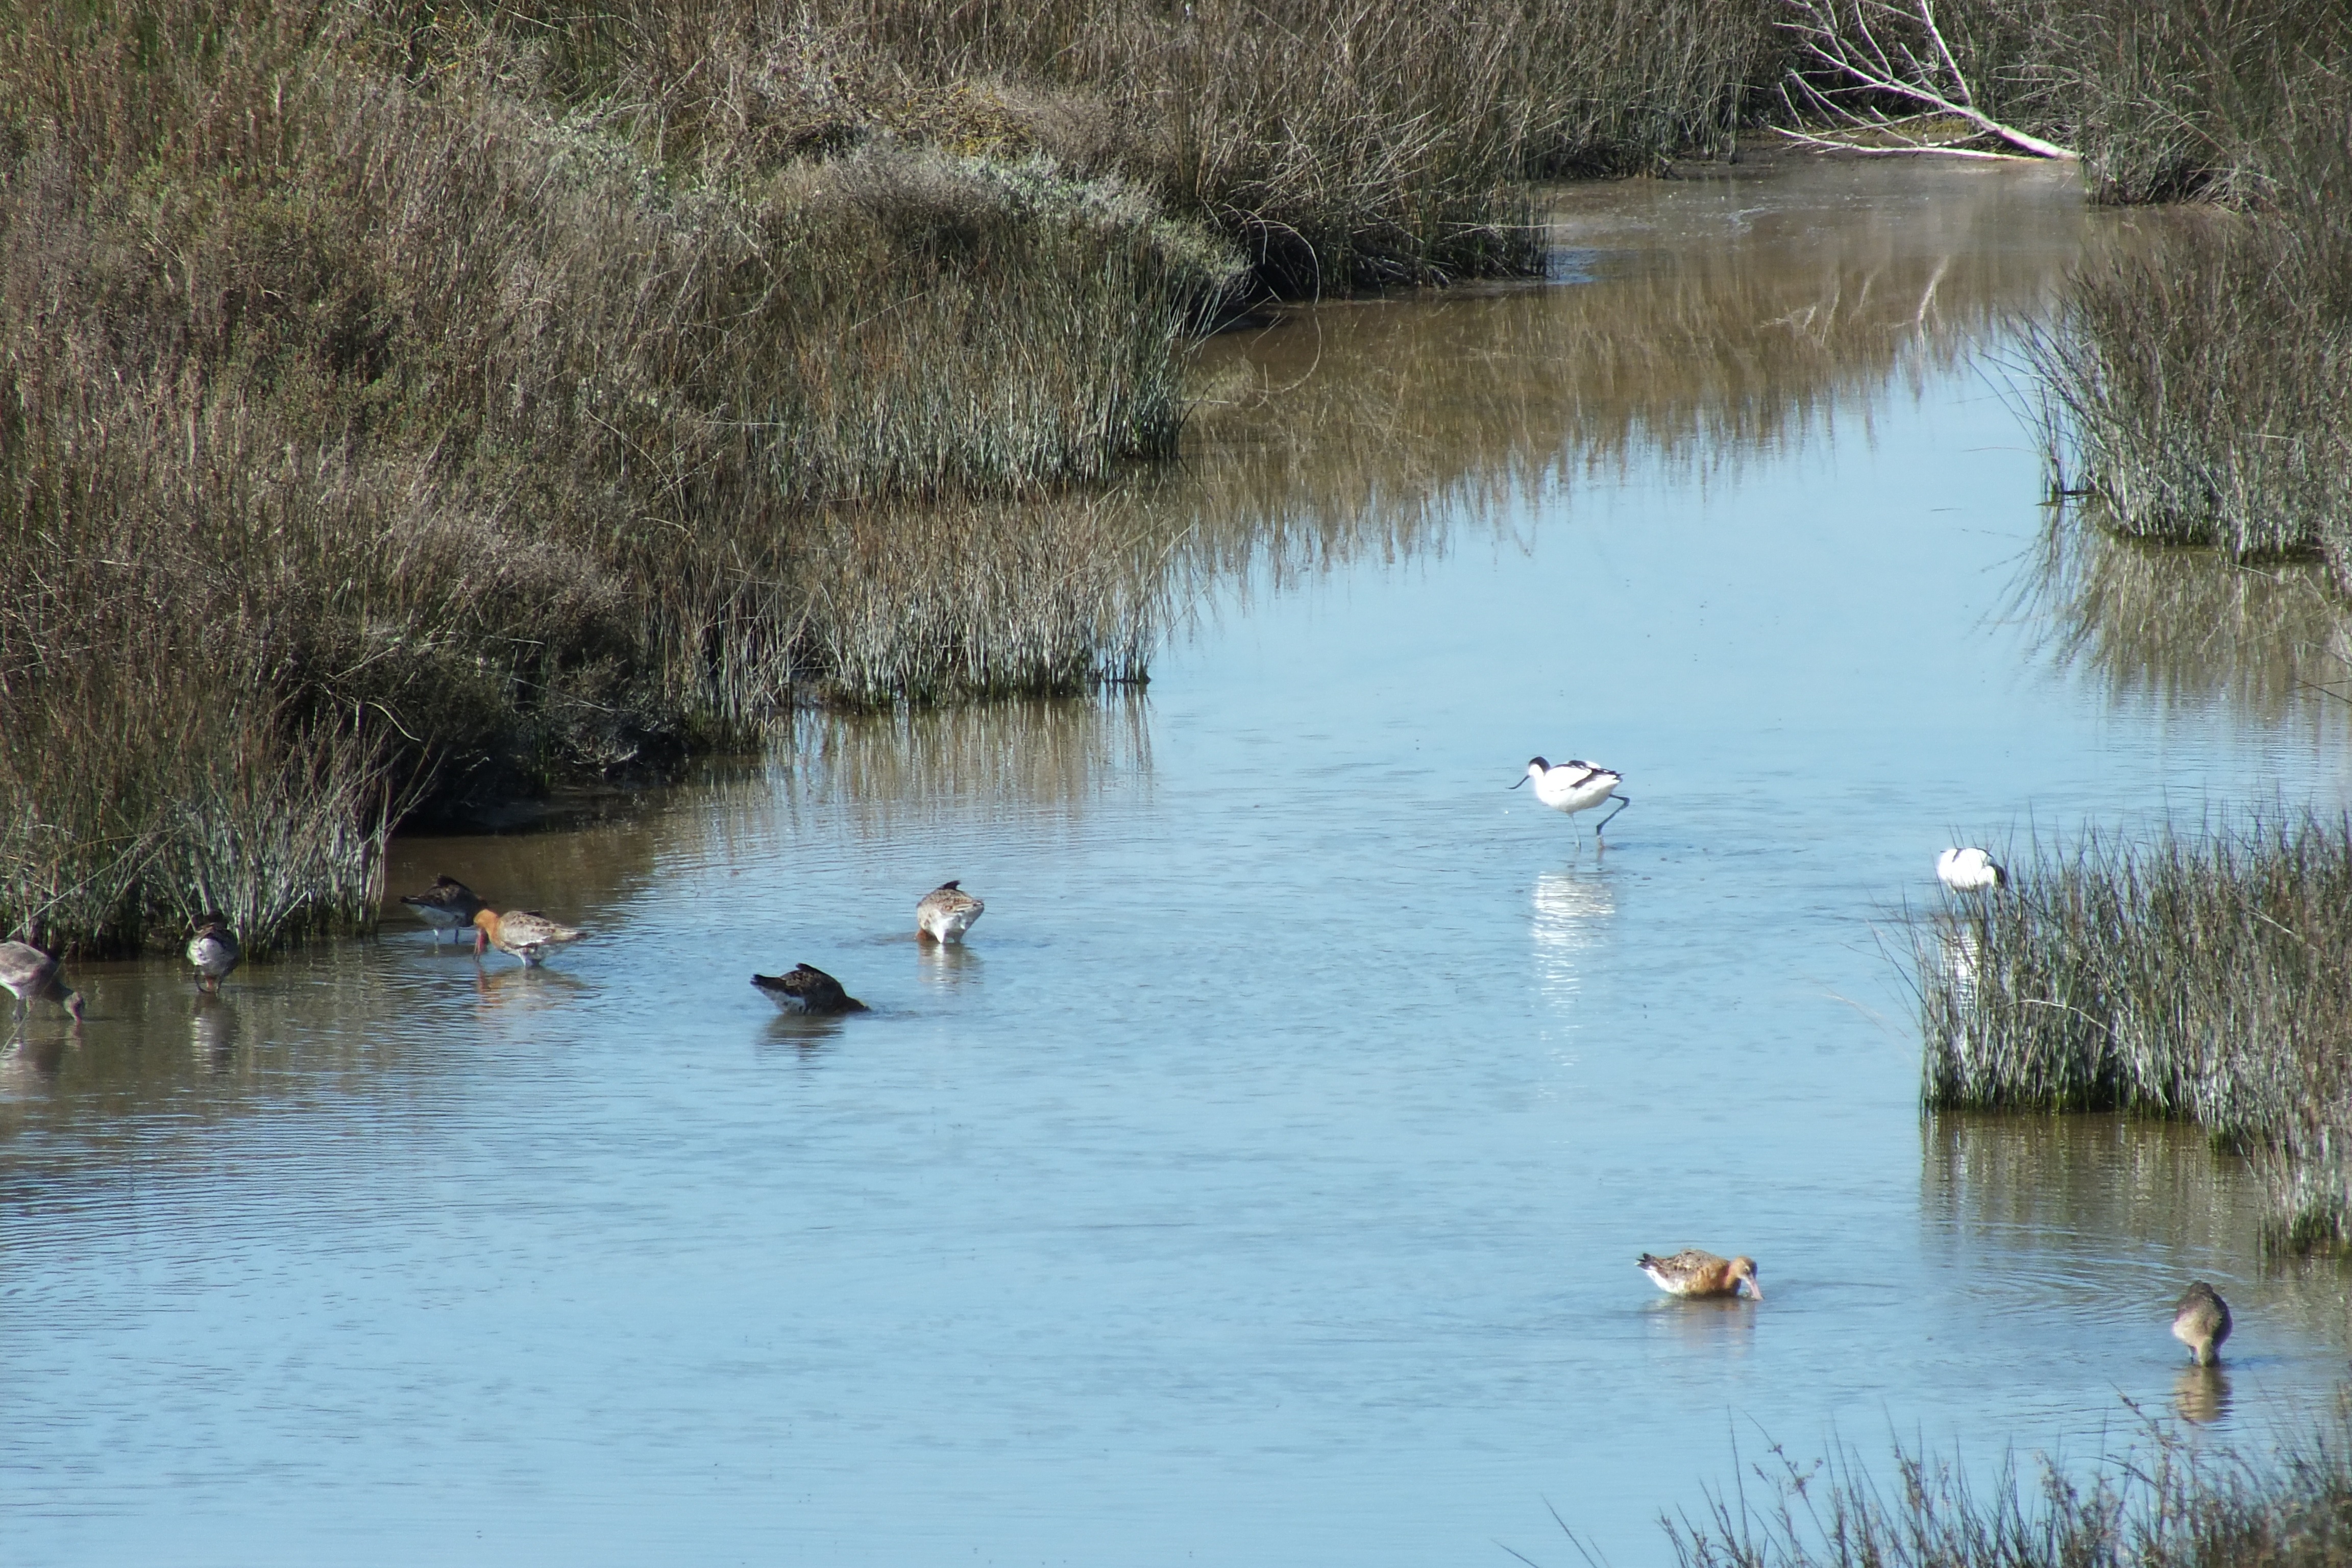
water, bird, lake, river, pond, wildlife, reflection, fauna, birds, duck, wetland, ducks, waterfowl, water bird, ducks geese and swans, water hens